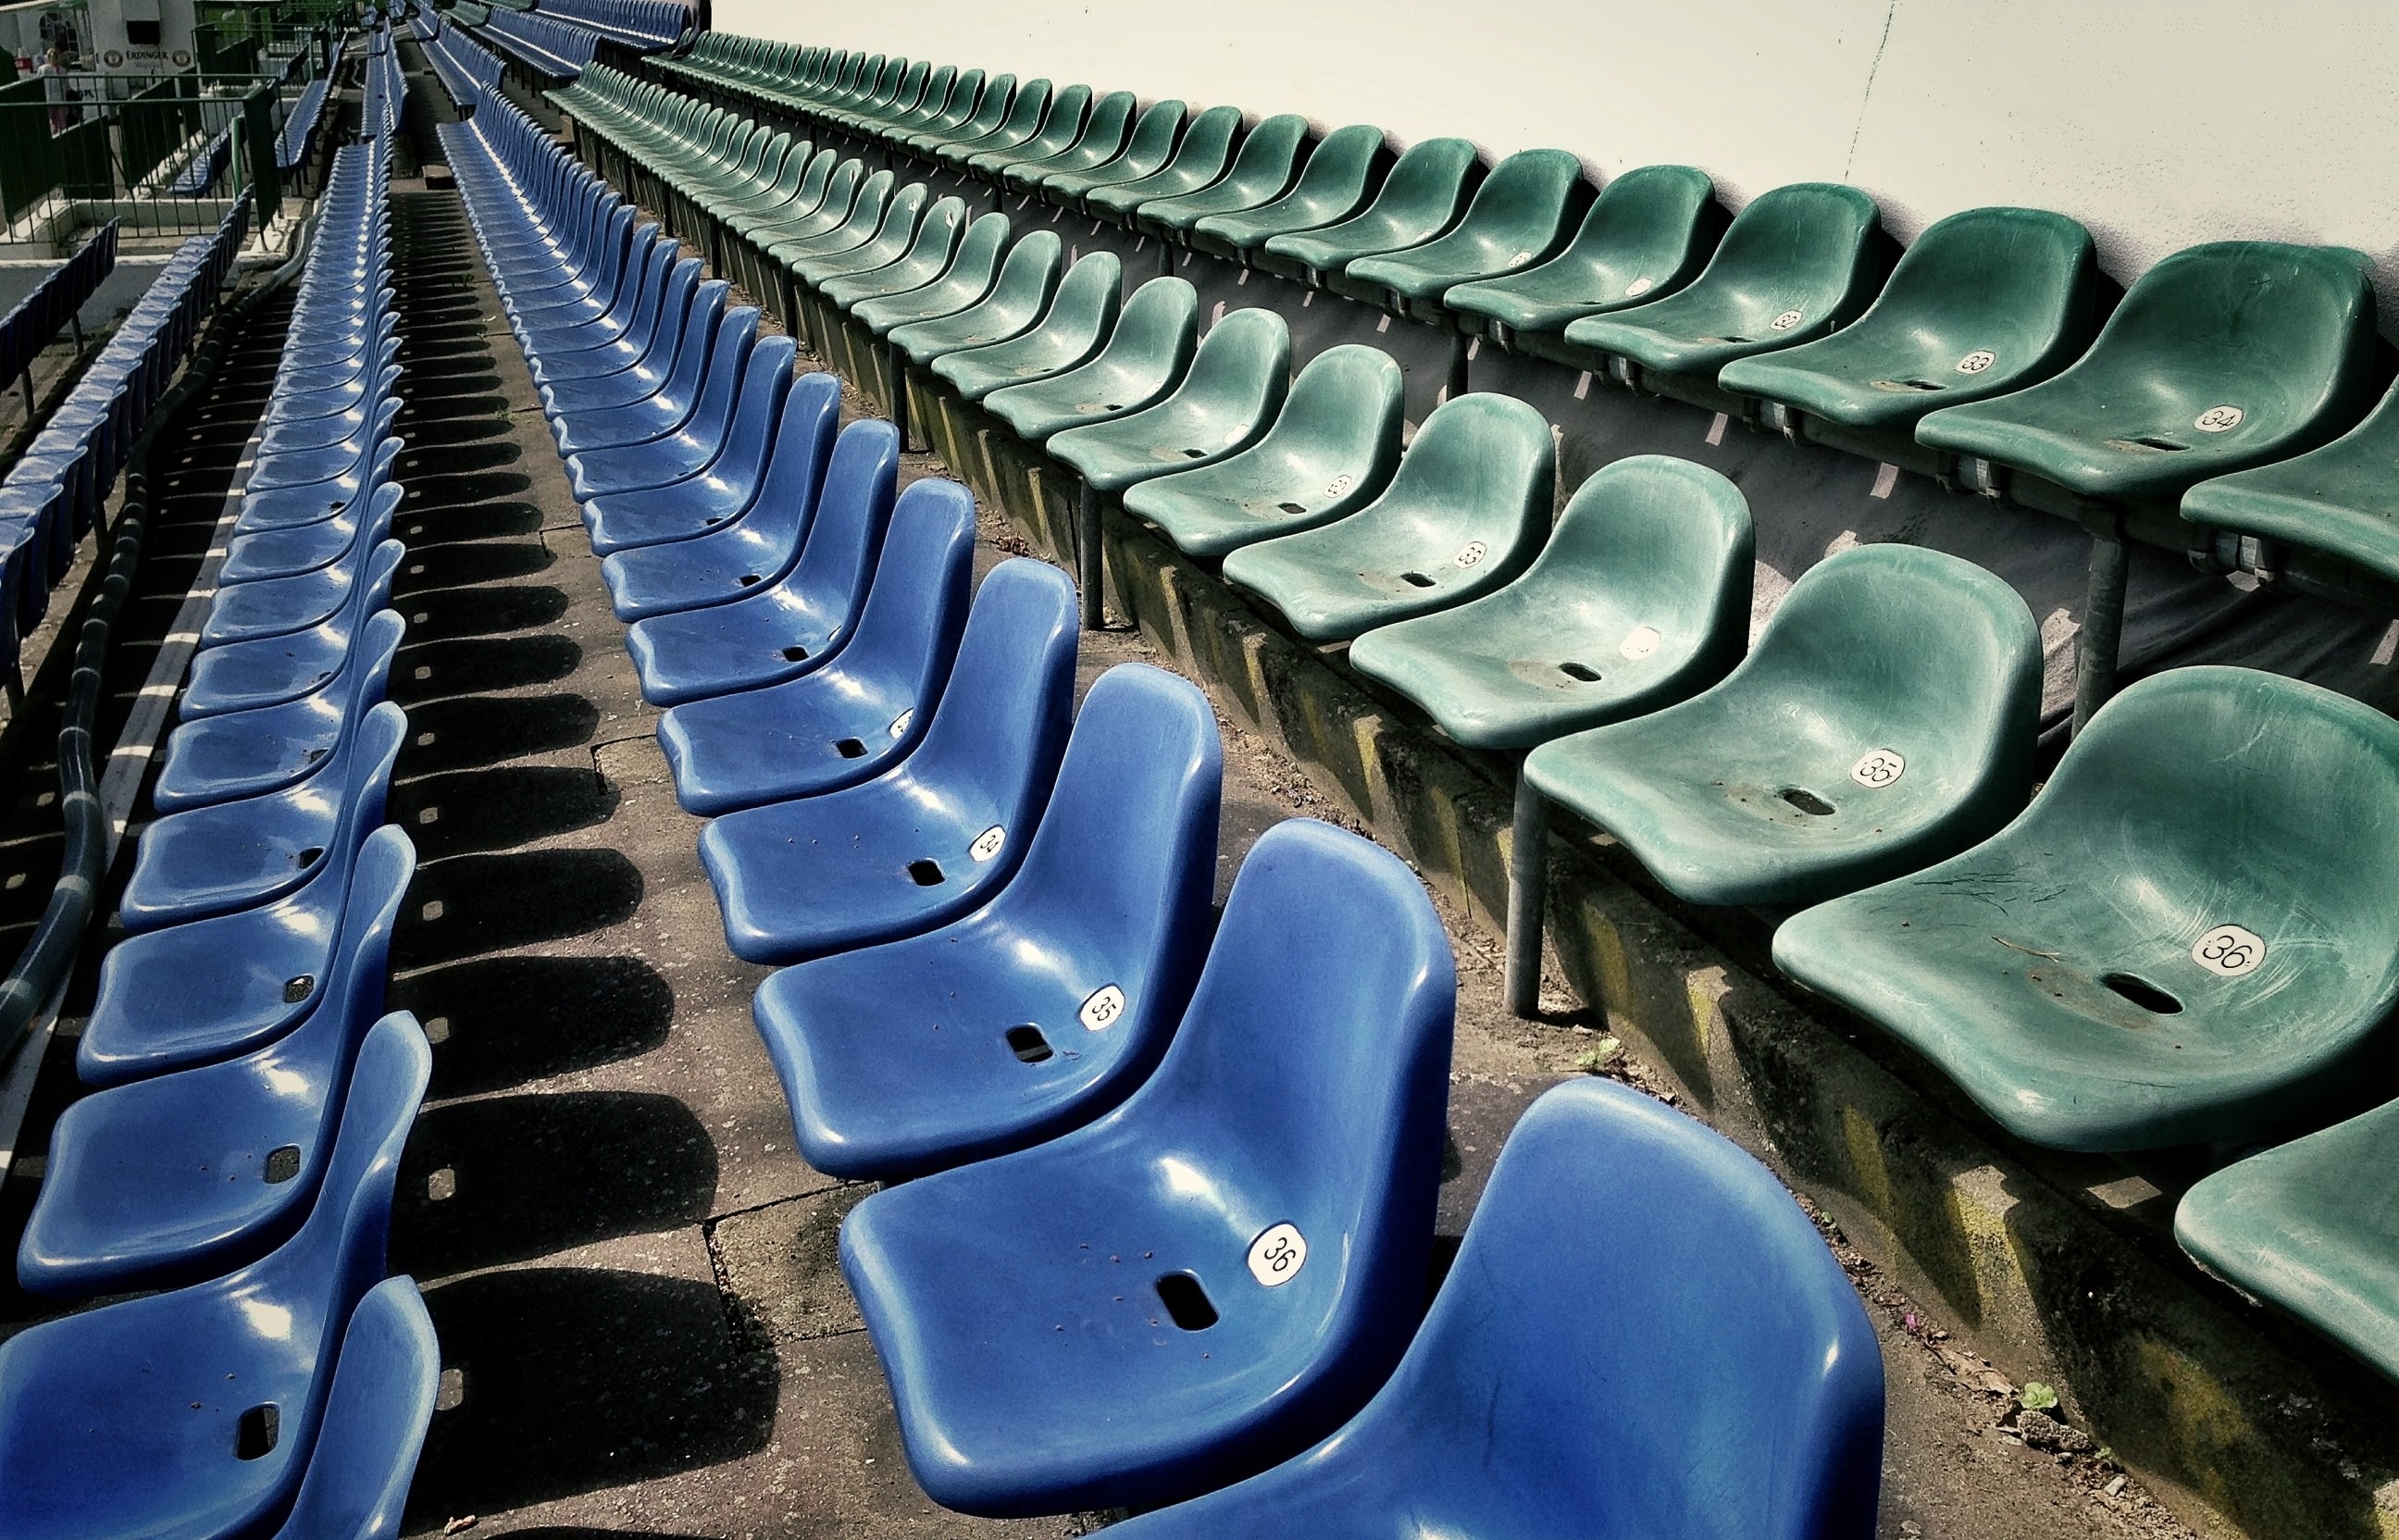
watch, structure, sport, play, audience, vehicle, club, blue, furniture, stadium, tire, grandstand, sit, chairs, background, theater, games, tribune, football stadium, clubs, viewers, bucket seats, automotive exterior, sport venue, automotive tire